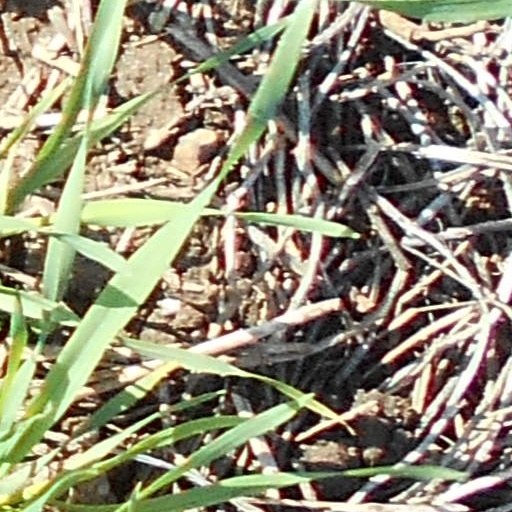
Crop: wheat